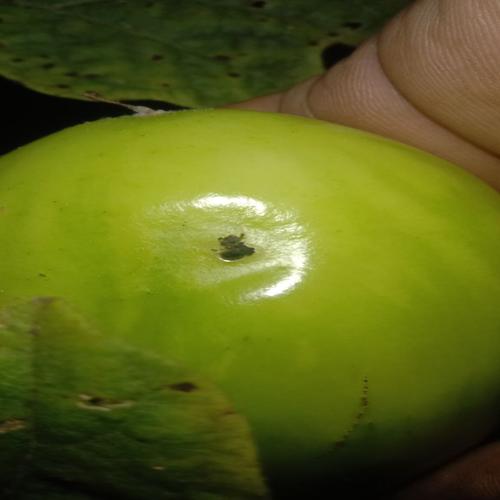
Label: Shoot and Fruit Borer